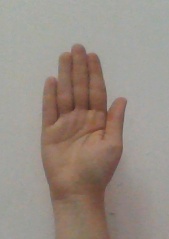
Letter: seen